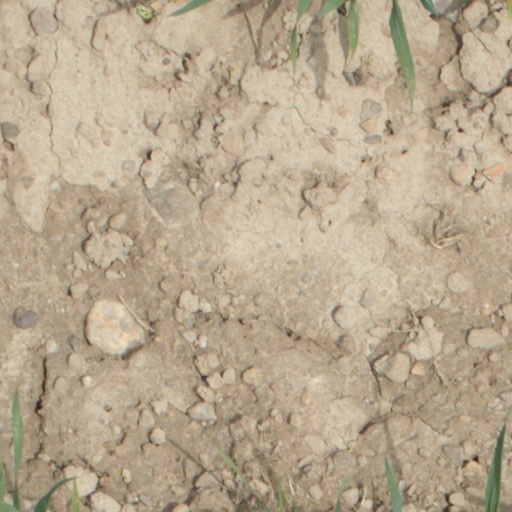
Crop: wheat